Sts. Cyril and Methodius Church (Ljubljana)

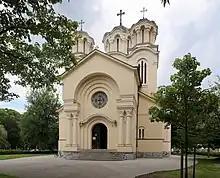
Sts. Cyril and Methodius Church (Ljubljana)

Sts. Cyril and Methodius Church, commonly known as the Orthodox Church (Slovene: , Serbian: ), is an Eastern Orthodox church building located in Trubar Park, between Bleiweis Street and Prešeren Street, north of the Museum of Modern Art and west of the National Gallery of Slovenia. It belongs to the Metropolitanate of Zagreb and Ljubljana of the Serbian Orthodox Church and is named after Saints Cyril and Methodius, brothers known as the "Apostles to the Slavs."